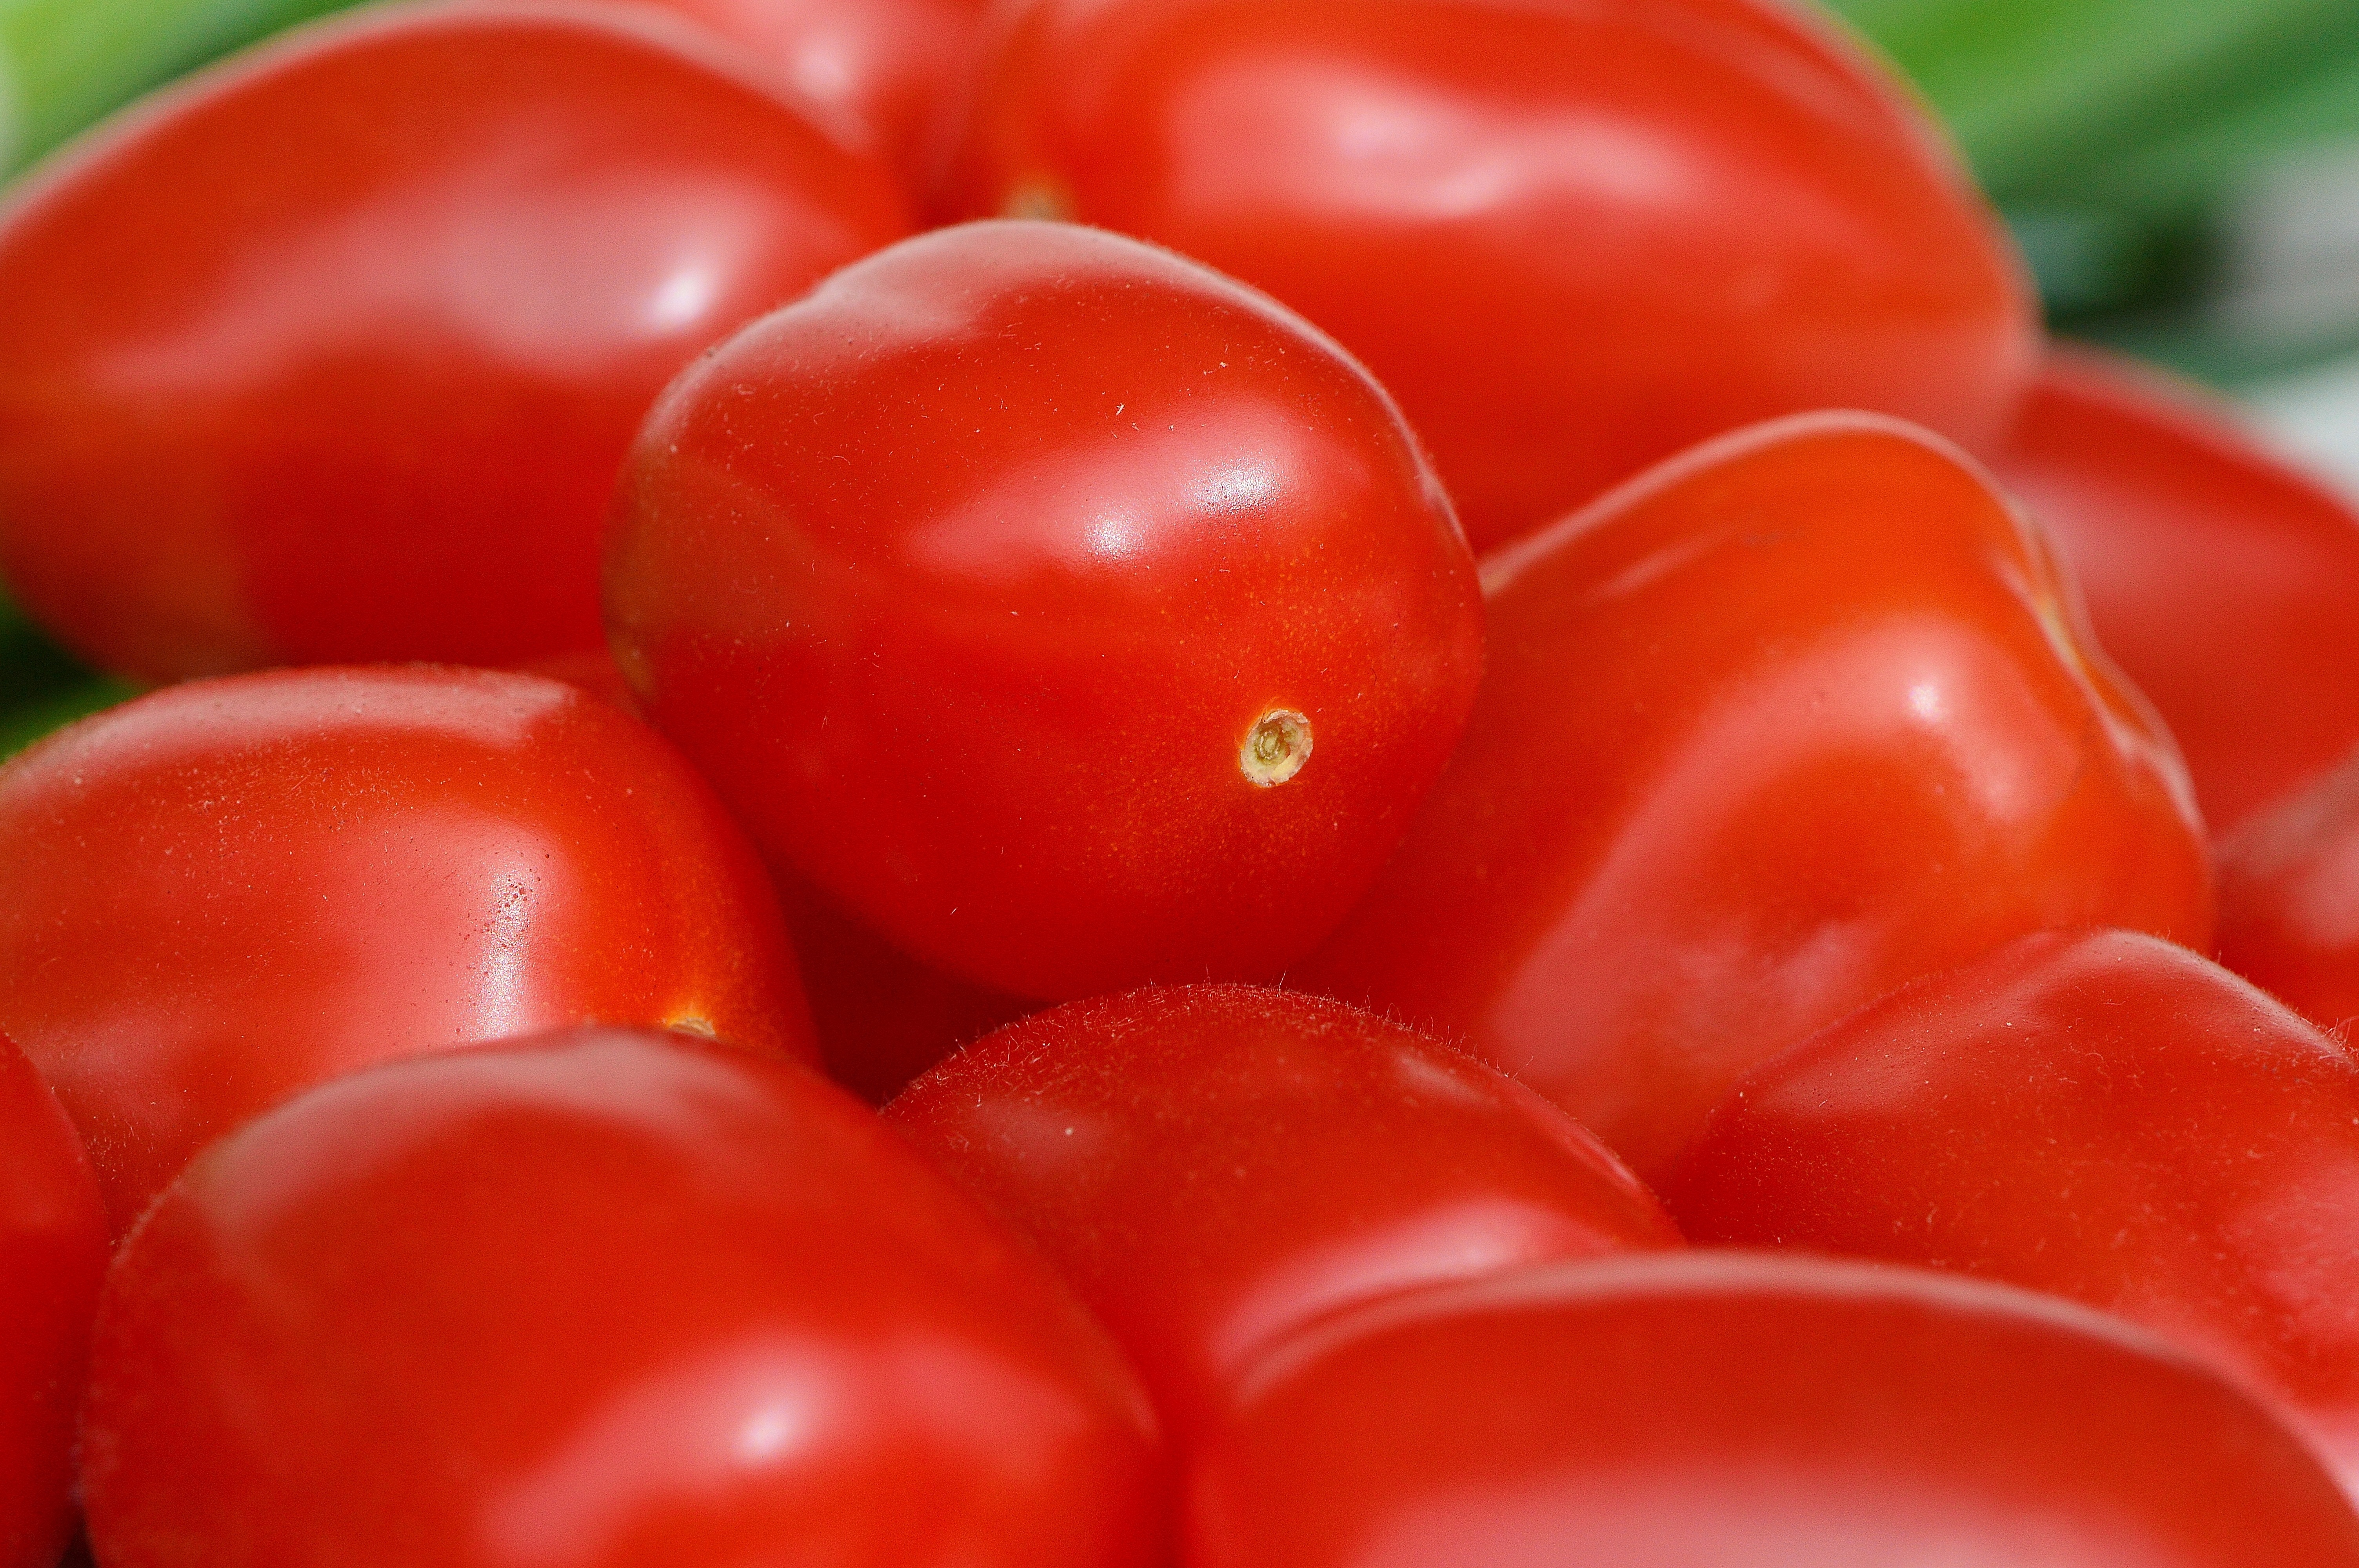
plant, fruit, sweet, food, red, produce, vegetable, macro, market, garden, healthy, tomato, vegetables, tomatoes, flowering plant, acerola, garden tomato, plum tomato, land plant, potato and tomato genus, pimiento